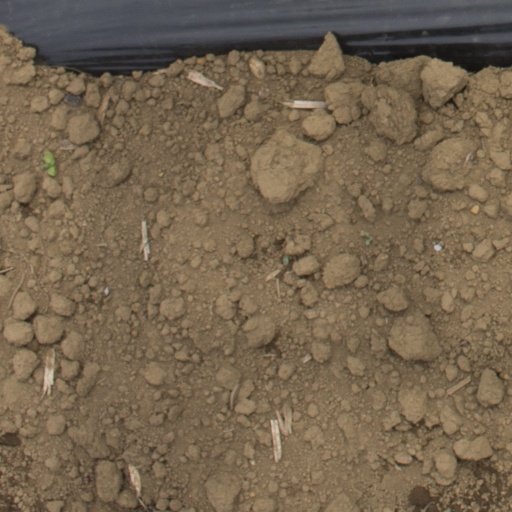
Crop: Jerusalem artichoke